Overland Track

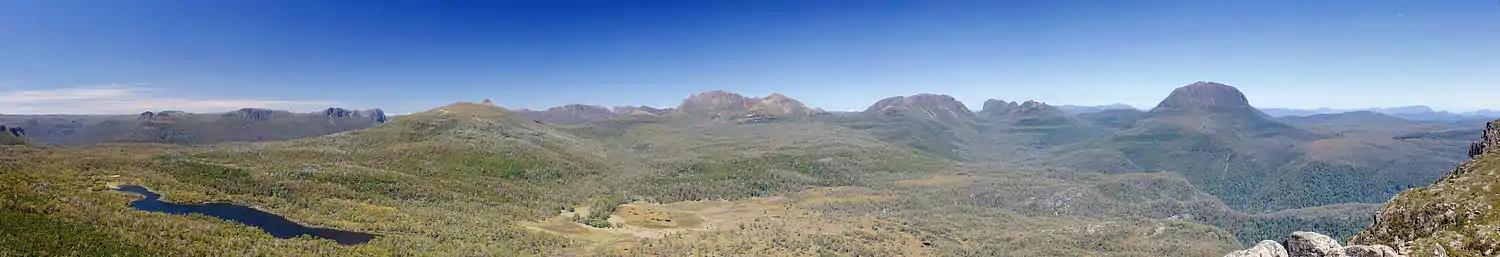
The Pelion Range from Mt Oakleigh showing the dolerite capped landscape

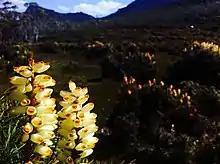
Scorparia is a common plant that lines the trail

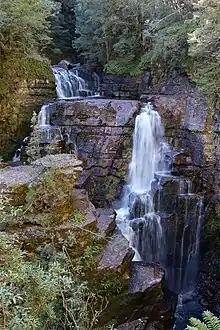
D'Alton Falls

The Overland Track is listed as one of the best treks in the world by Lonely Planet and contains "craggy mountains [and] beautiful lakes and tarns". The scenery is often described as spectacular, with walkers noting the mountain scenery, forests, alpine plains, lakes and waterfalls. Tasmania in general is known for its remote, interesting and challenging wilderness, and in bushwalking circles the Overland Track is considered a comparatively accessible way of experiencing this part of the world.